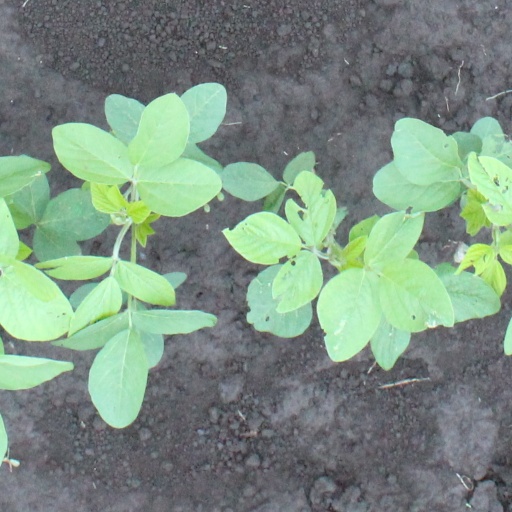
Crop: soybean